Far-right politics in the United Kingdom

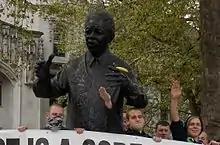
A National Action protest in 2014 at the statue of Nelson Mandela in Parliament Square, with the use of a Nazi salute

John Tyndall formed the New National Front in 1980, and changed its name to the British National Party (BNP) in 1982. They, alongside the Conservative Monday Club, campaigned against the increasing integration of the UK into the European Union. However, with Thatcher in her prime and Tyndall's reputation of a 'brutal, street fighting background' and his admiration for Hitler and the Nazis prevented the party from gaining any respectability.